706 Naval Air Squadron

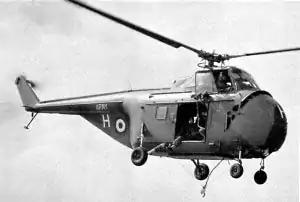
Westland Whirlwind

From February 1978 until April 1993 it was administrative host for the Royal Air Force's Sea King Training Unit. The squadron was a Westland Sea King conversion and advanced training squadron for pilots and maintainers, from 1976. The squadron continued with Sea King flying training with 13 airframes and sea training was conducted aboard .